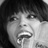
Emotion: happy